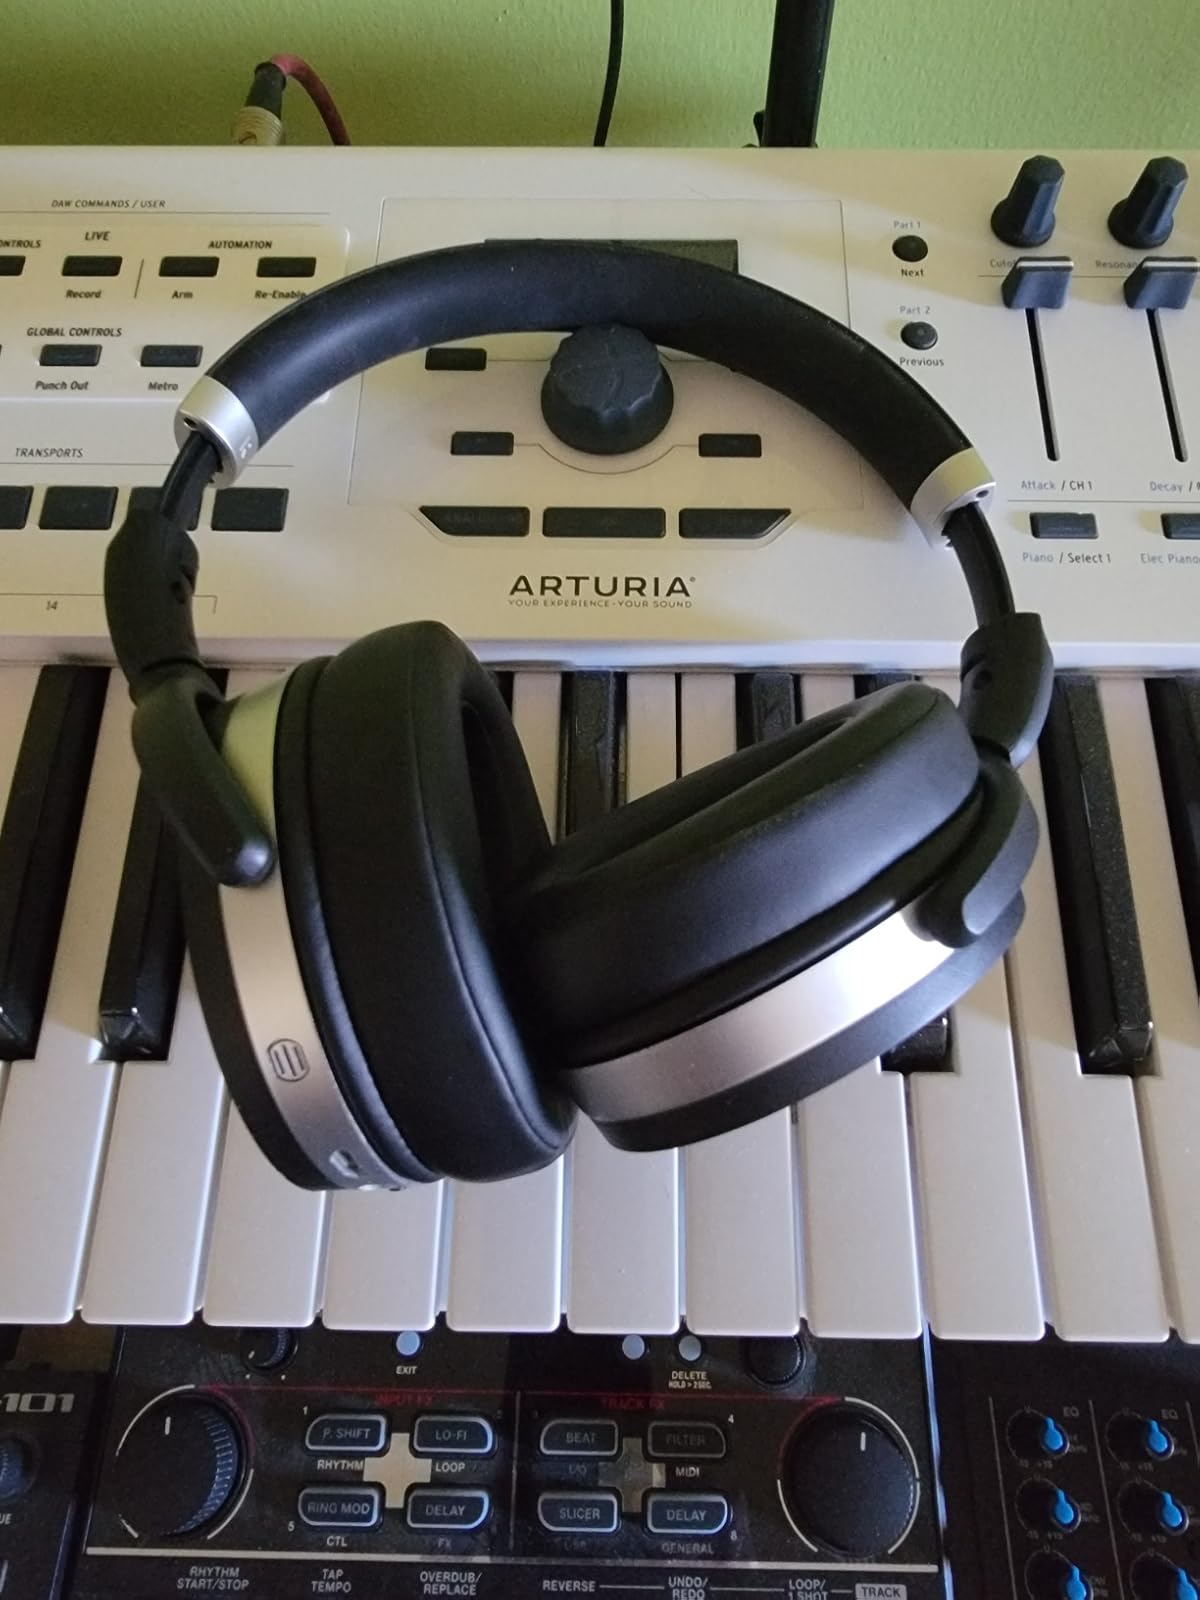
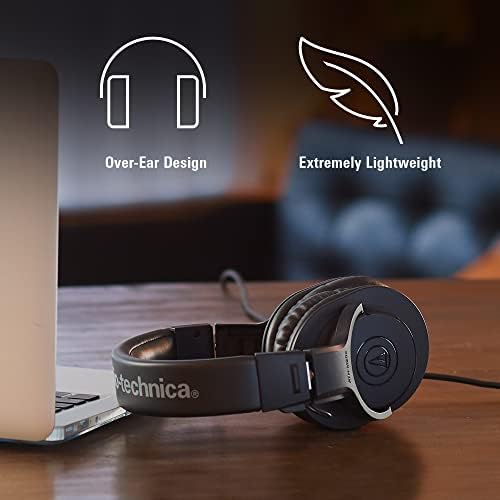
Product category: headphones
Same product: no